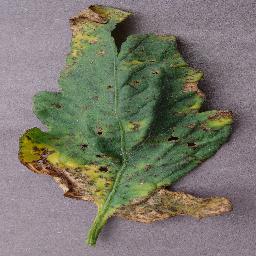
Label: Tomato___Bacterial_spot